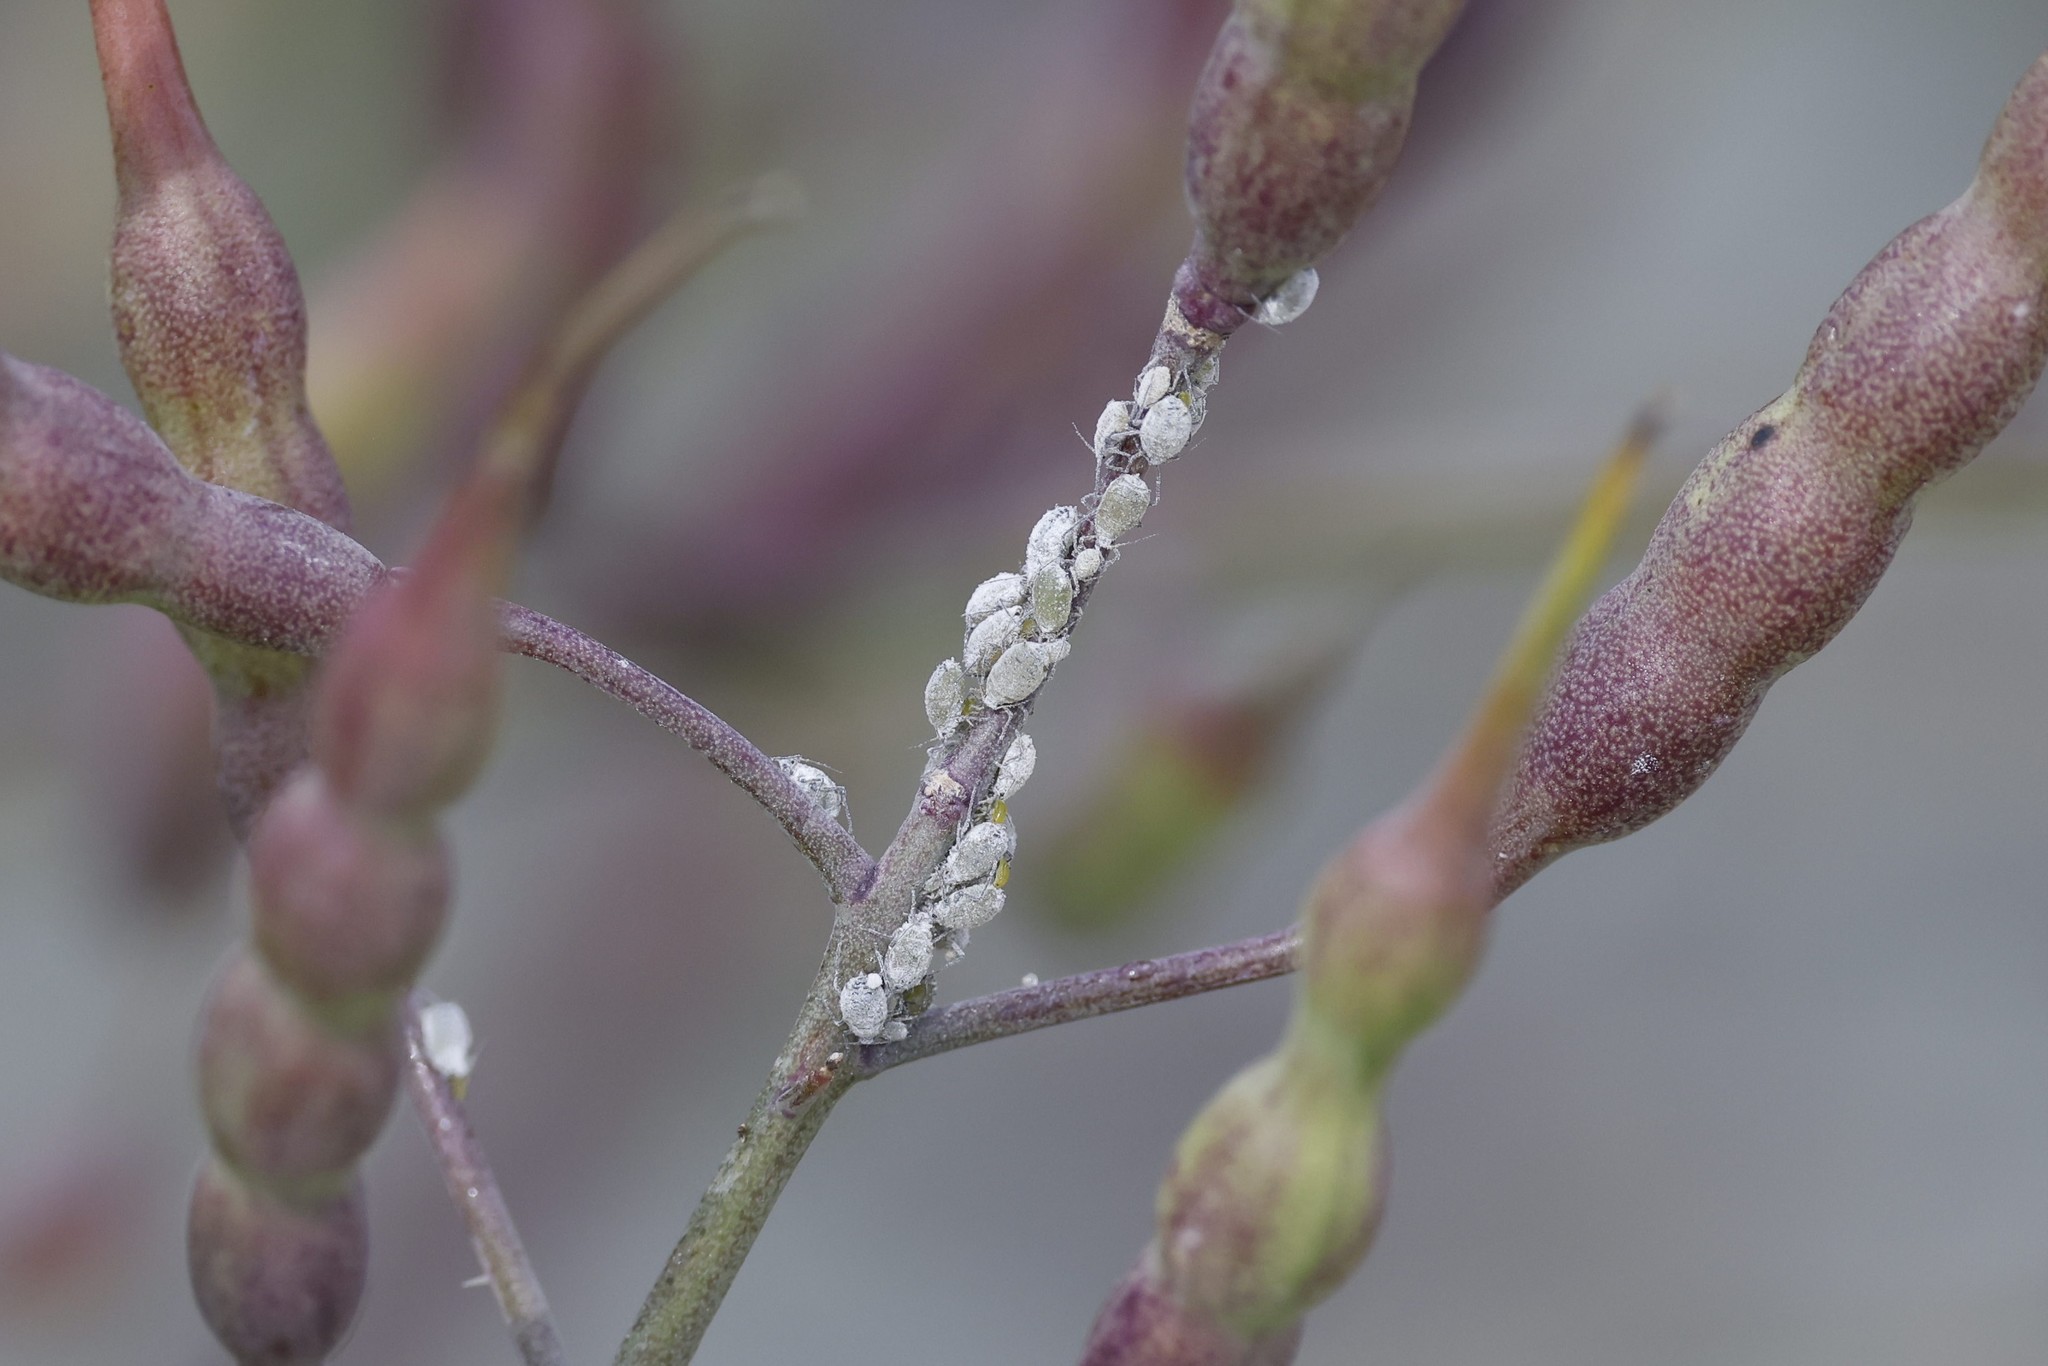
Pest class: cabbage_aphid